Witanhurst

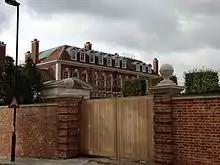
Witanhurst from Highgate West Hill, October 2016

Witanhurst is a large Grade II* listed 1930s Georgian Revival mansion on in Highgate, North London. It has had several prominent owners since being rebuilt by the soap magnate and politician Sir Arthur Crosfield. After several decades of increasing dilapidation it underwent substantial refurbishment after its sale in 2008 to an offshore company owned by the family of the Russian businessman Andrey Guryev.